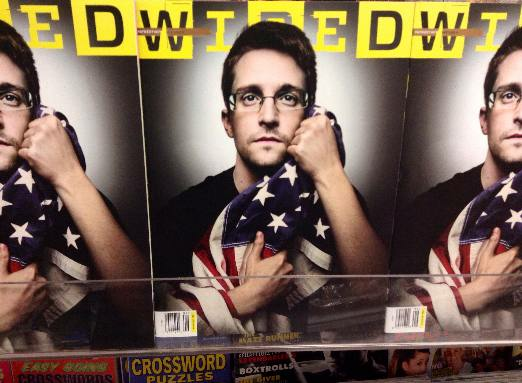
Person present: Yes